Pennsylvania Dutch

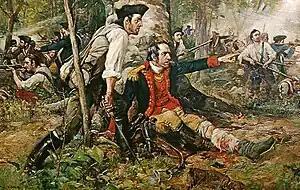
Nicholas Herkimer at the Battle of Oriskany in 1777

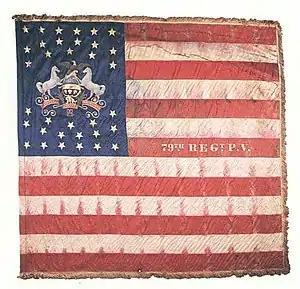
Battle flag of the 79th Pennsylvania Volunteer Infantry Regiment, composed of Pennsylvania Dutch

The Pennsylvania Dutch composed nearly half of the population of the Province of Pennsylvania. The Fancy Dutch population generally supported the Patriot cause in the American Revolution; the nonviolent Plain Dutch minority did not fight in the war. Heinrich Miller of the Holy Roman Principality of Waldeck (1702-1782), was a journalist and printer based in Philadelphia, and published an early German translation of the "Declaration of Independence" (1776) in his newspaper "Philadelphische Staatsbote". Miller, having Swiss ancestry, often wrote about Swiss history and myth, such as the William Tell legend, to provide a context for patriot support in the conflict with Britain.